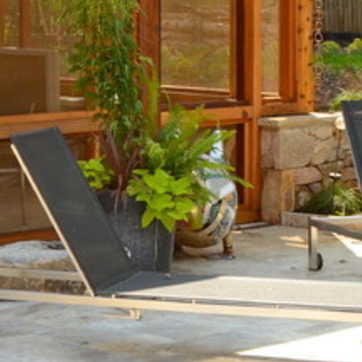
Material: foliage